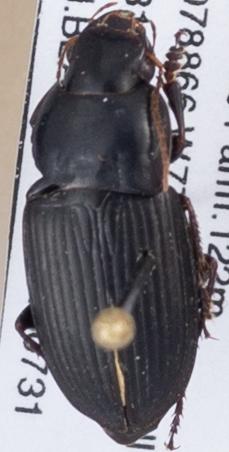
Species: Anisodactylus ovularis
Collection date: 2018-07-31
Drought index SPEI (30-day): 2.09
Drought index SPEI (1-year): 1.546
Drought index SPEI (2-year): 1.19